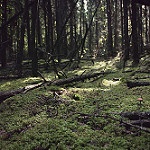
Scene: Outdoor